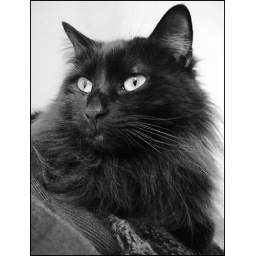
My pretty kitty, sitting on the back of the couch with the sun coming in the window to illuminate her face.